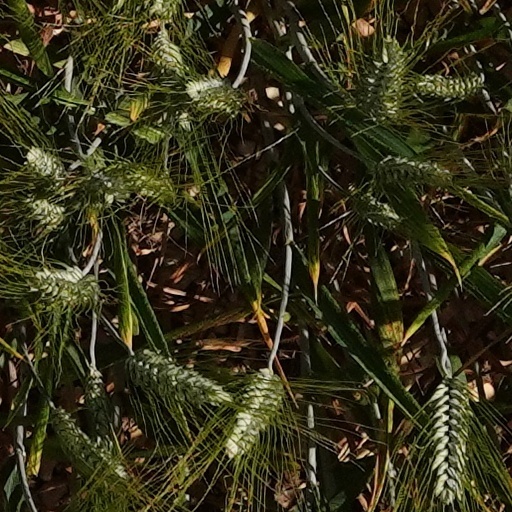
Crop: wheat